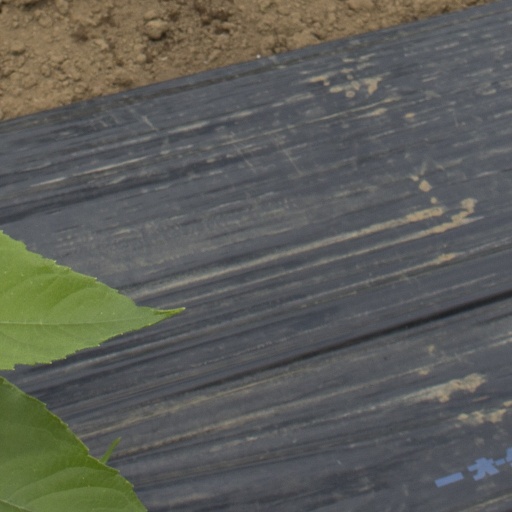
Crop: Jerusalem artichoke